Shoko Asahara

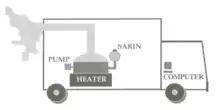
Depiction of the sarin truck

At 11:30 pm, Matsumoto police received an urgent report from paramedics that casualties were being transported to hospital. The patients were suffering from darkened vision, eye pain, headaches, nausea, diarrhea, miosis (constricted pupils), and numbness in their hands. Some victims described having seen a fog with a pungent and irritating smell floating by. A total of 274 people were treated. Five dead residents were discovered in their apartments, and two died in hospital immediately after admission. An eighth victim, Sumiko Kono, remained in a coma for fourteen years and died in 2008. The fatalities also included Yutaka Kobayashi, a 23-year-old salaryman, and Mii Yasumoto, a 29-year-old medical school student.